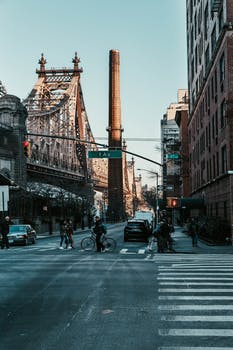
Label: No Watermark